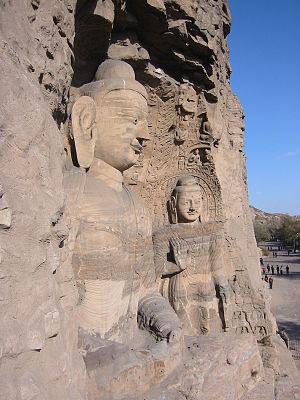
Les temples sous roche sont des monuments consacrés établis dans des grottes souterraines creusées dans le roc, ou naturelles. Ces temples souterrains et les temples monolithiques sculptés dans la roche sont une forme de l'architecture et de la construction sous roche ancienne, techniques de construction étroitement liées avec la sculpture dans la pierre. Les plus vastes complexes de temples sous roche créés artificiellement ont vu le jour en Inde, où l'on trouve environ 1 200 ensembles, et dans les régions frontalières en Asie.